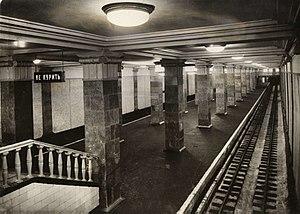
Park koultoury, est une station de la ligne Sokolnitcheskaïa du métro de Moscou, située sur le territoire de l'arrondissement Khamovniki dans le district administratif central de Moscou.